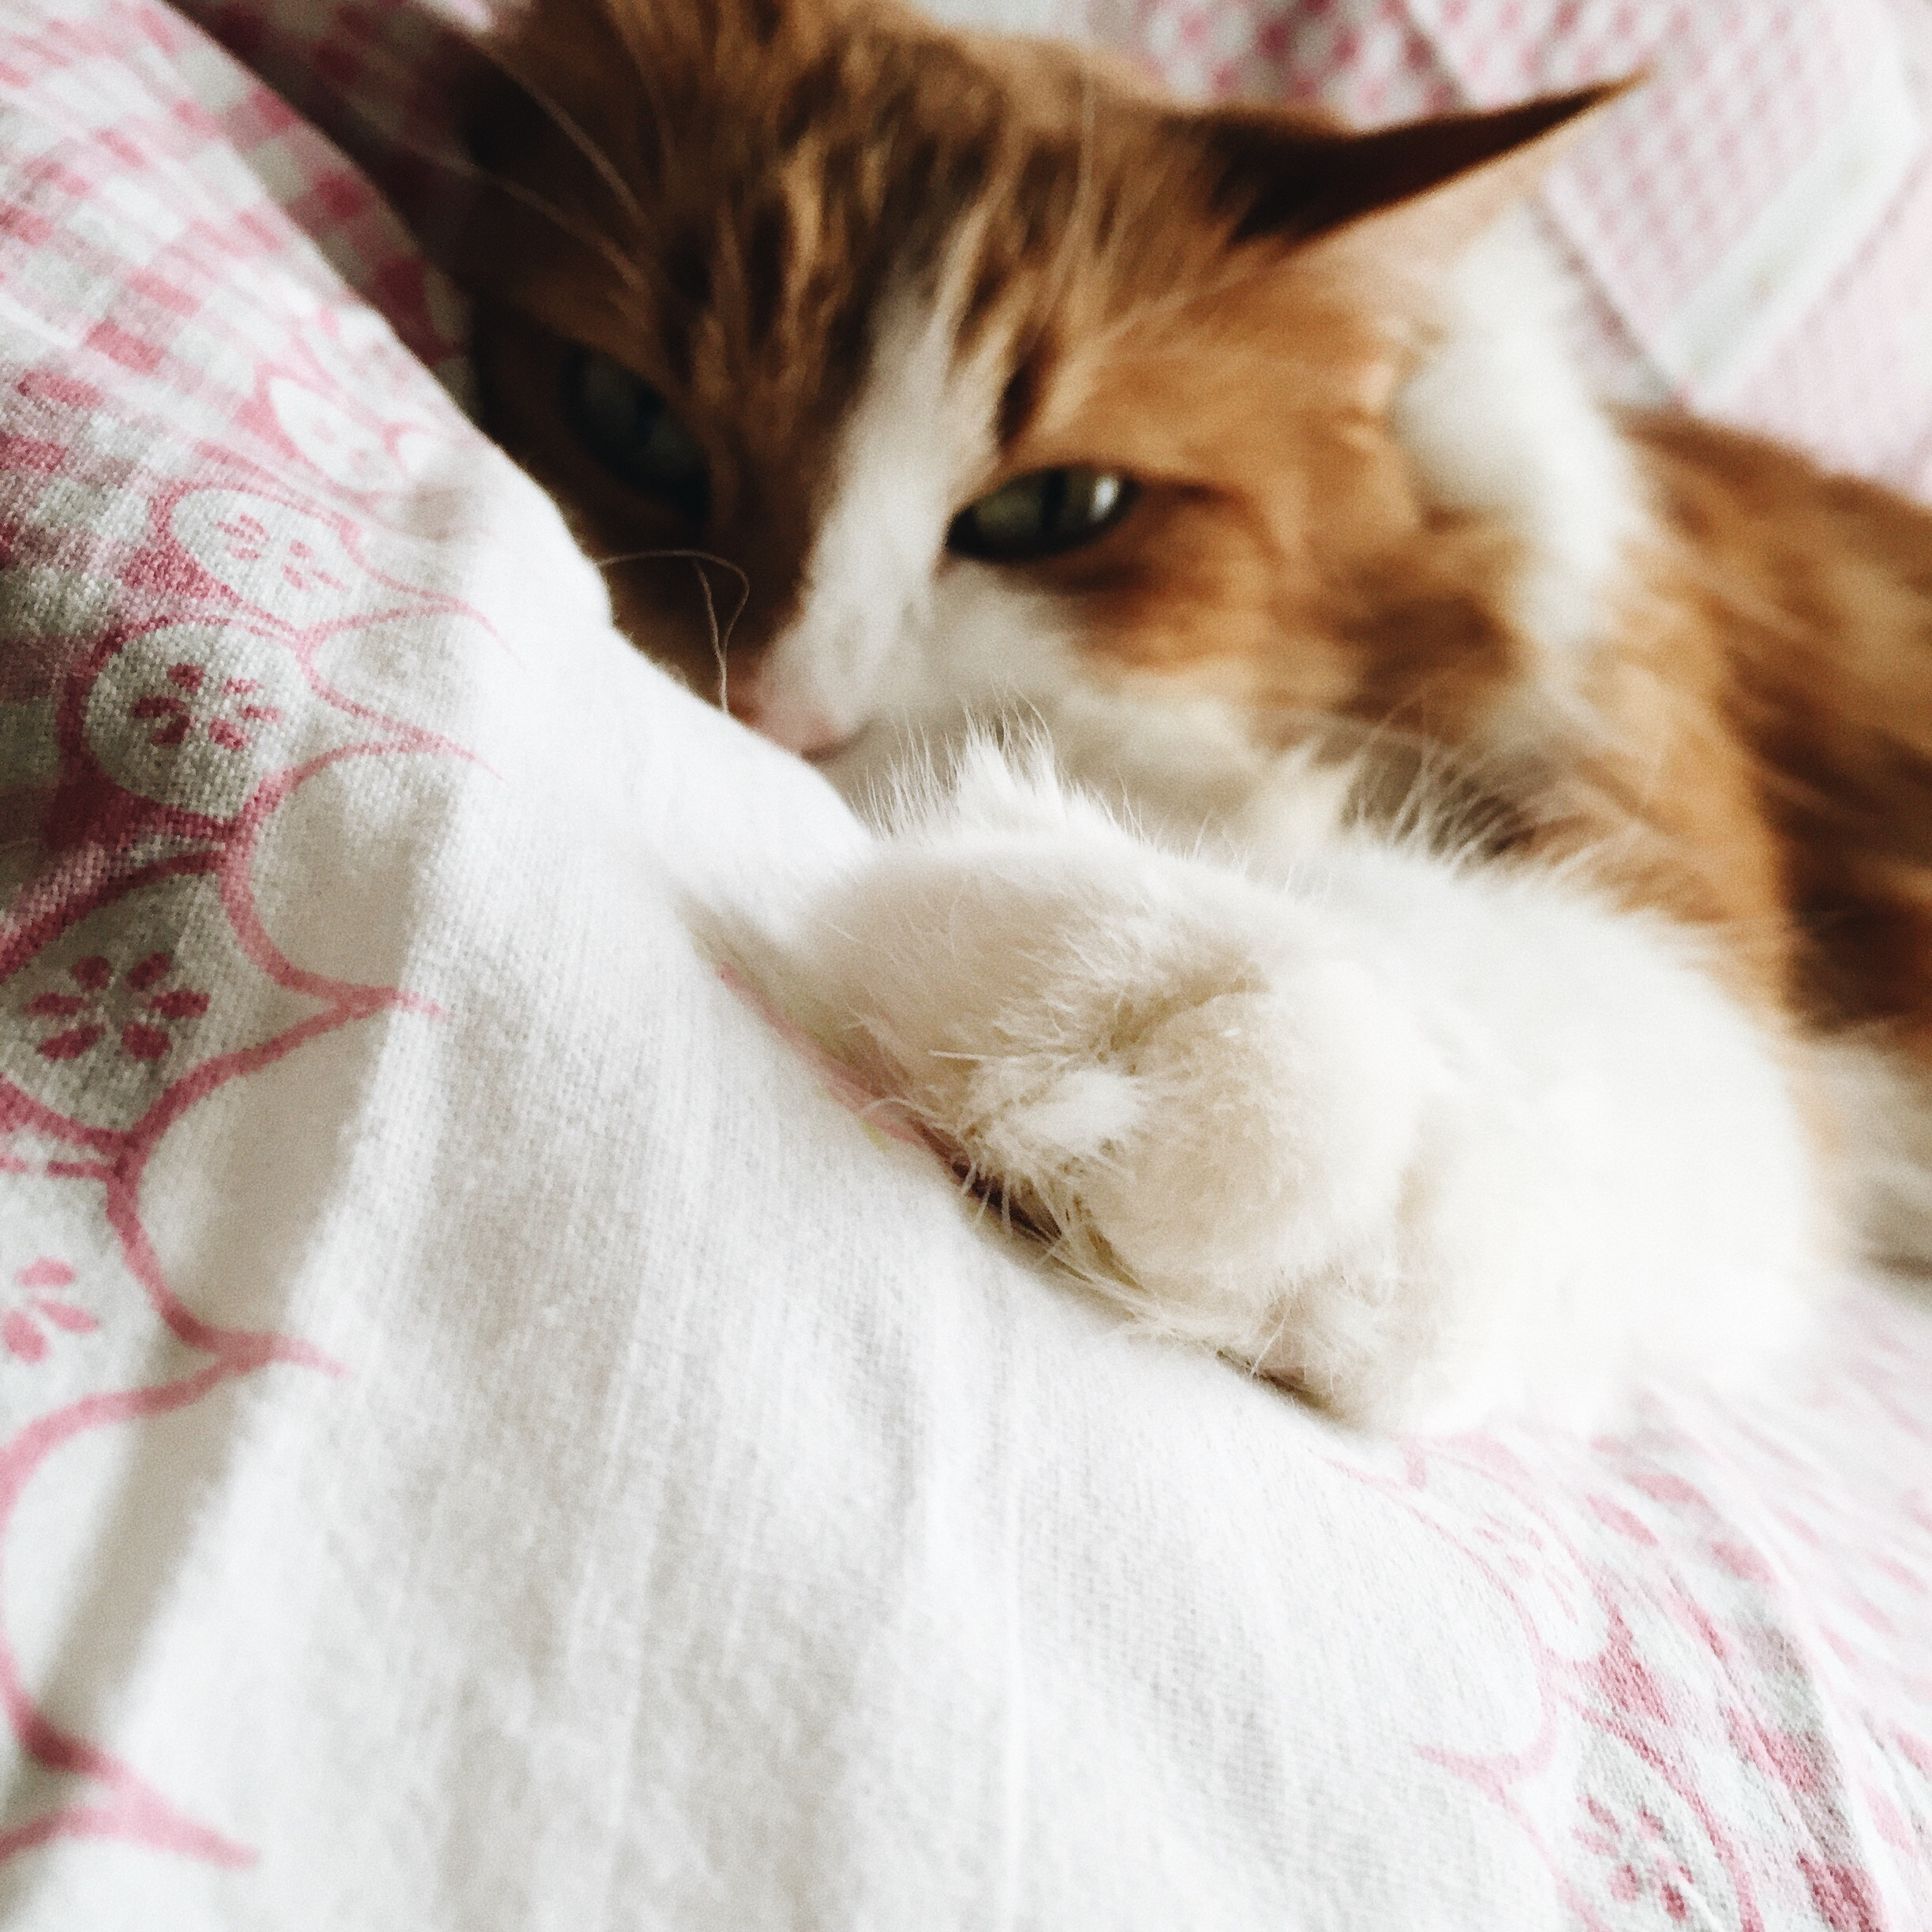
white, kitten, cat, mammal, blanket, close up, nose, whiskers, paw, bed, skin, vertebrate, norwegian forest cat, small to medium sized cats, cat like mammal